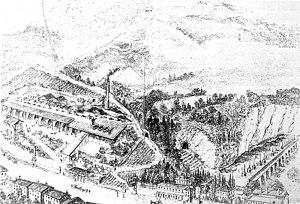
Vue d'ensemble des cimenteries de la porte de France, à Saint-Martin-le-Vinoux.
La Casamaures est une villa située en France à Saint-Martin-le-Vinoux, commune du département de l'Isère en région Auvergne-Rhône-Alpes. Elle fait partie du paysage culturel de la métropole de Grenoble, sur le coteau du mont Jalla.